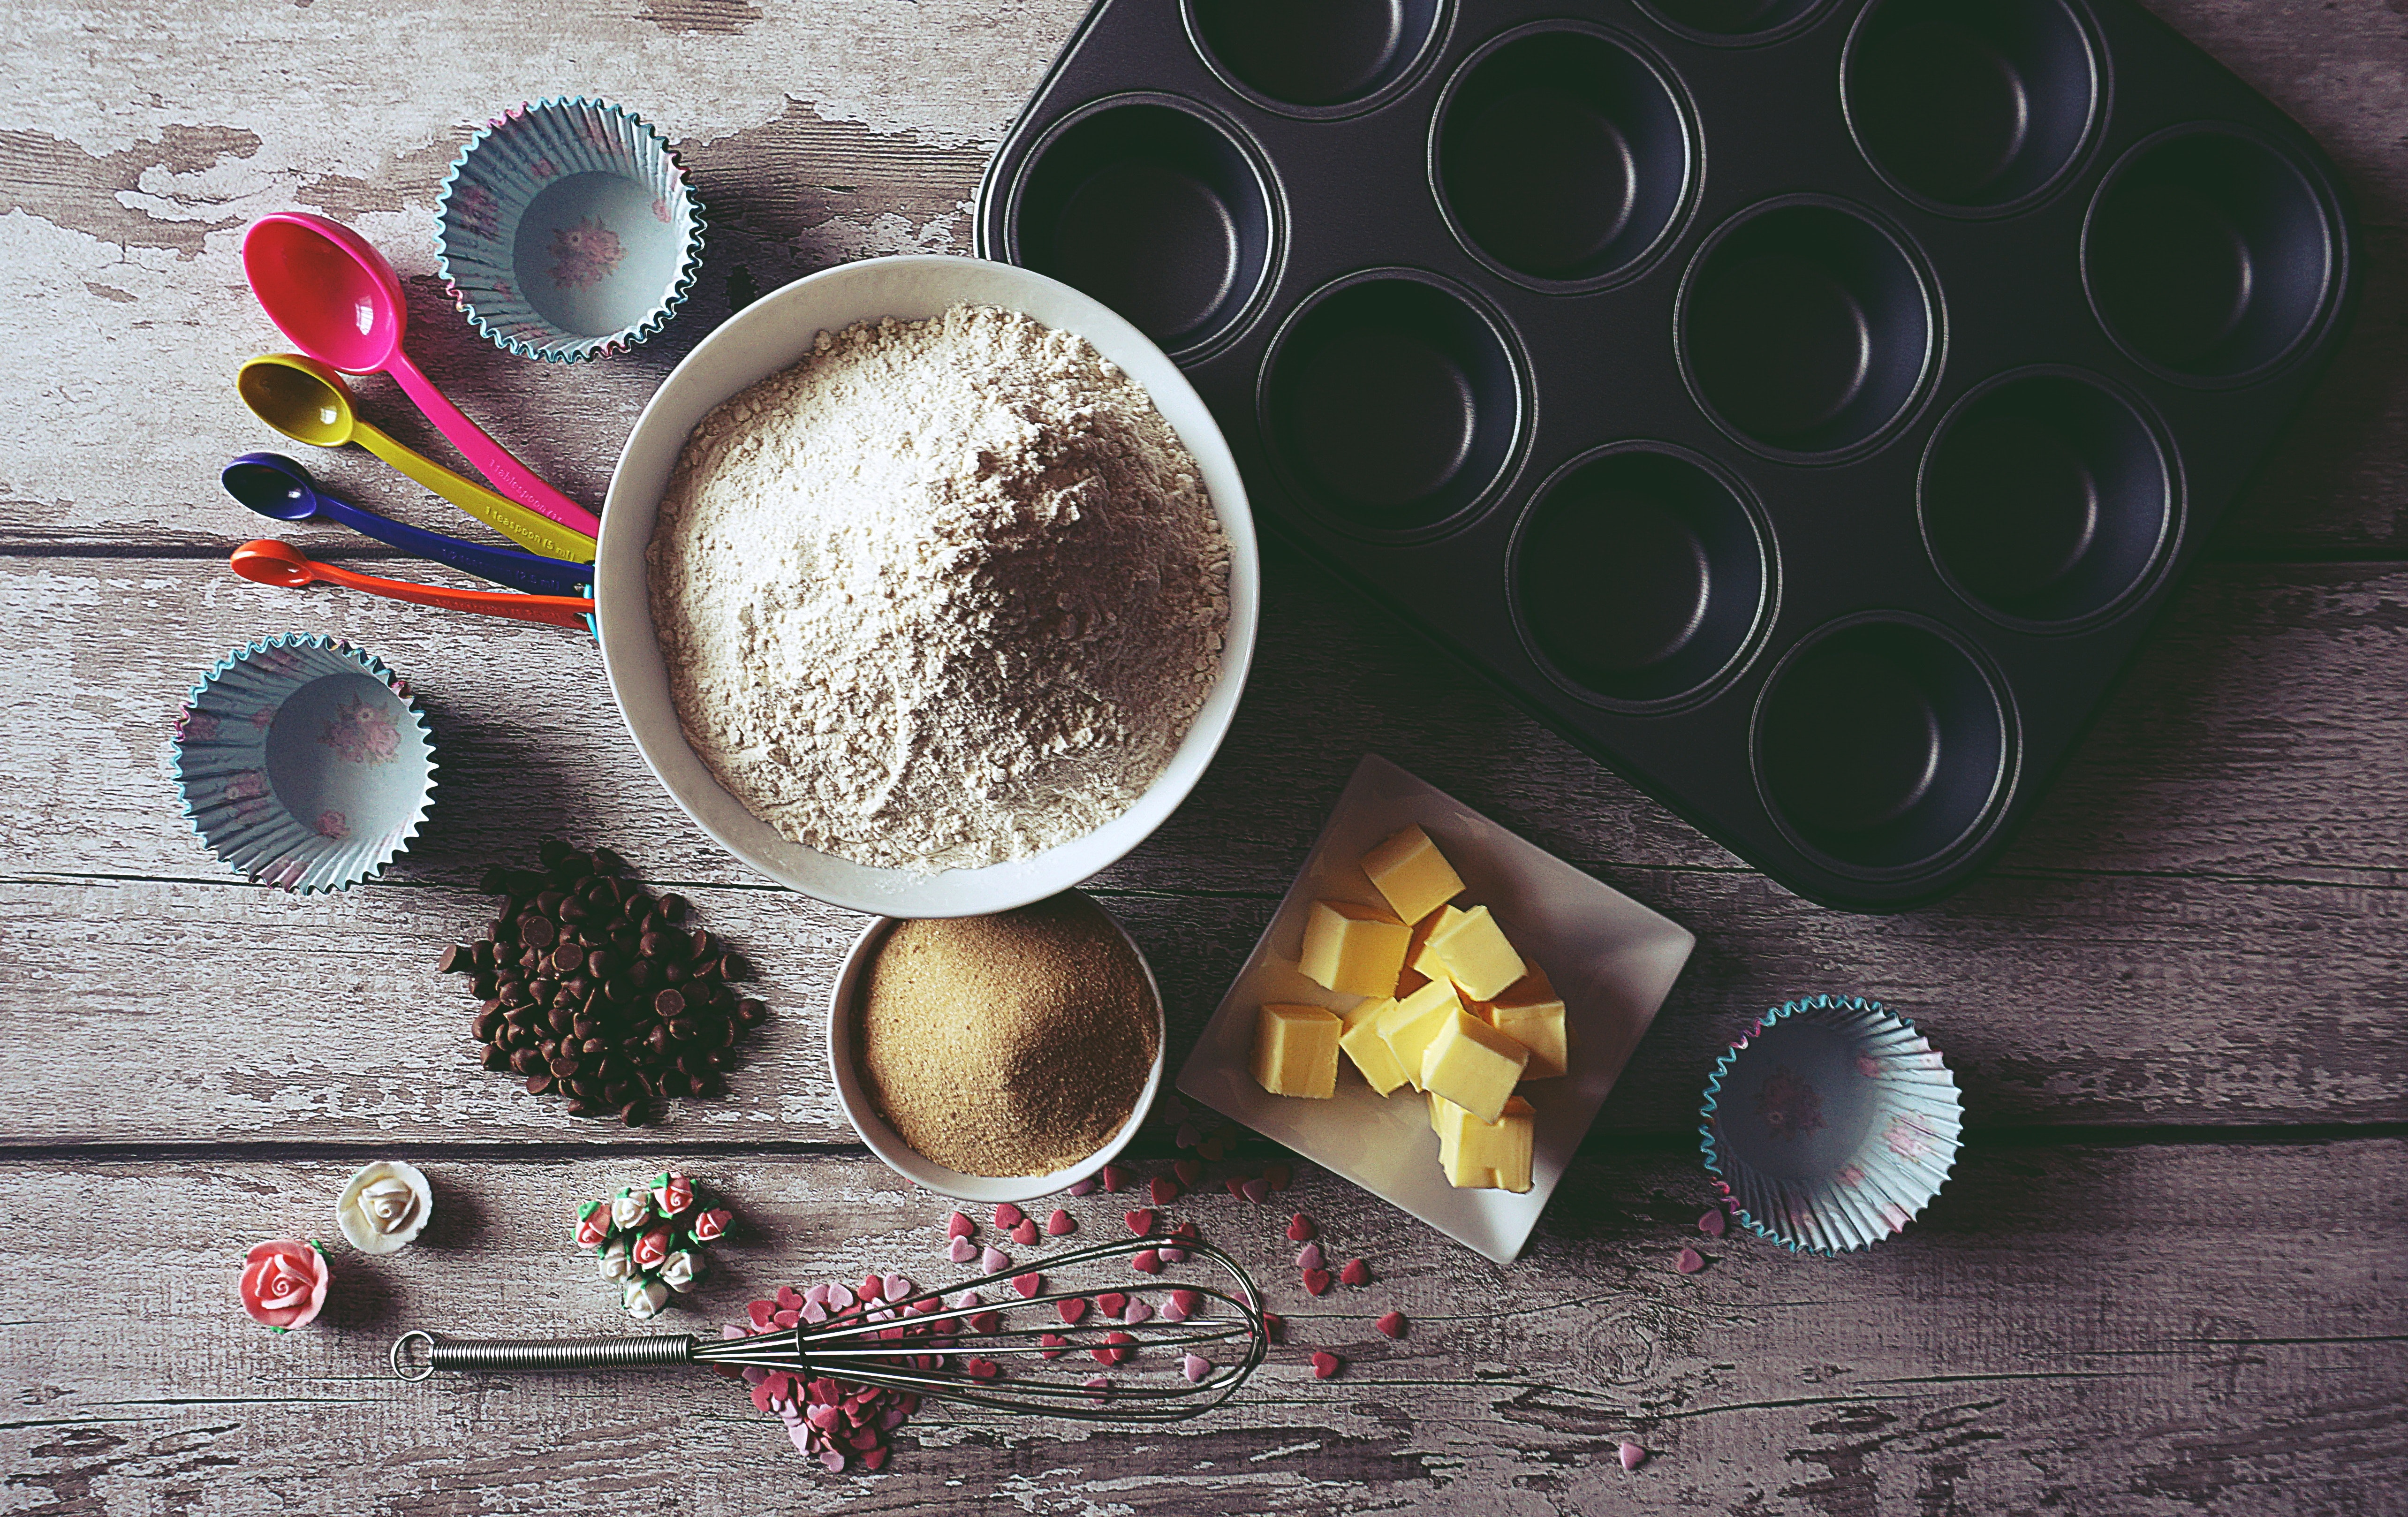
sweetness, baking, still life photography, cup, mixture